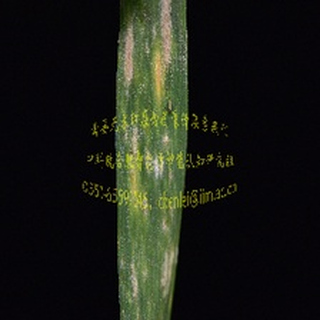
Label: wheat_mildew